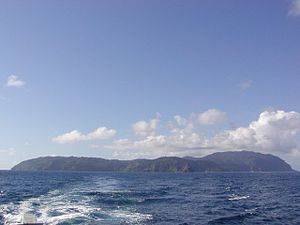
Isla del Coco
Isla del Coco
Isla del Coco er en ø og nationalpark 550 km ud for Costa Ricas kyst. Den har officielt hørt til landet siden 1869. Øen har et areal på 24 km² og er ubefolket, på nær nationalparkens personel.